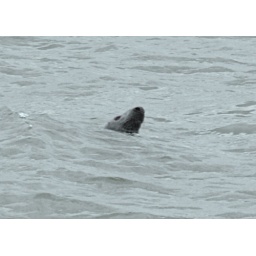
seals are seen quite regularly now in the river Mersey. The water is getting a lot cleaner these days